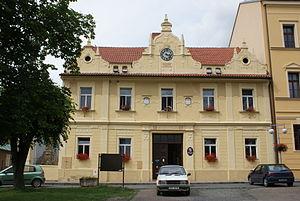
Spálené Poříčí est une ville du district de Plzeň-Sud, dans la région de Plzeň, en République tchèque. Sa population s'élevait à 2 760 habitants en 2018.